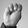
ASL letter: M